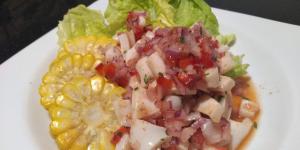
ceviche de pota